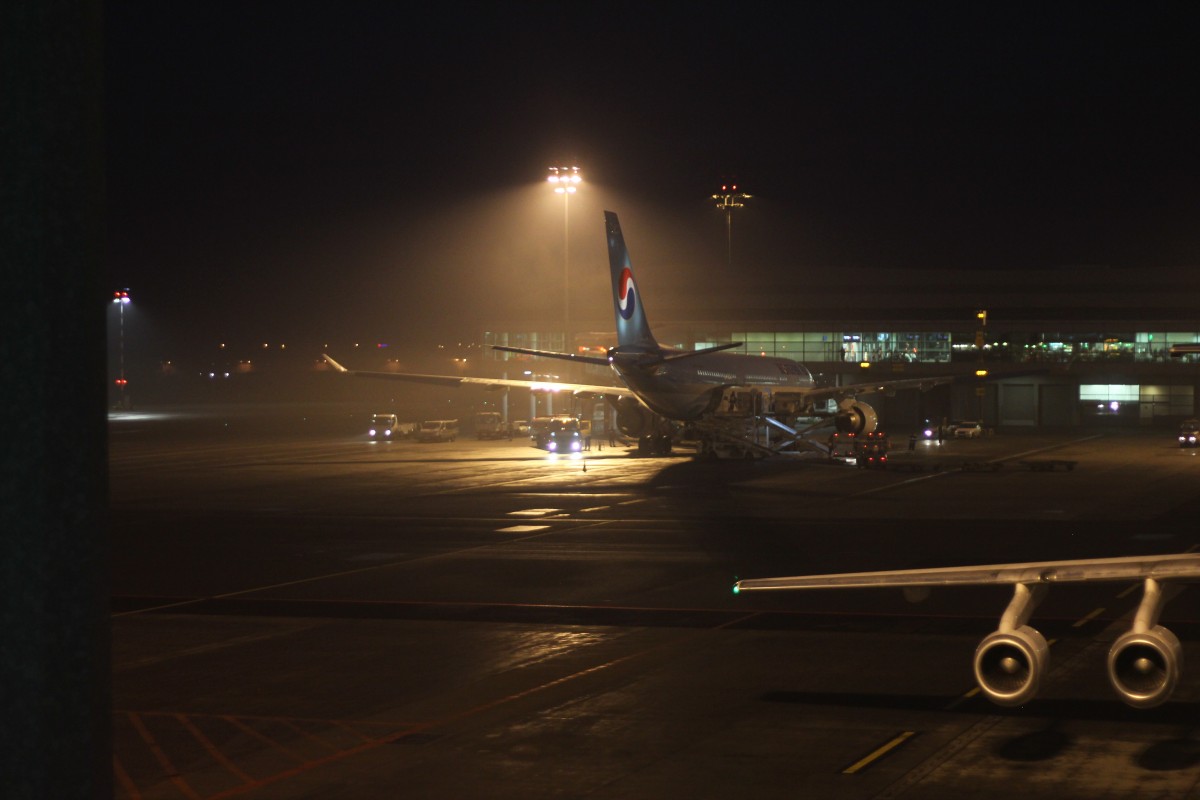
Tags: night, dusk, evening, reflection, darkness